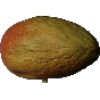
Label: Papaya 1